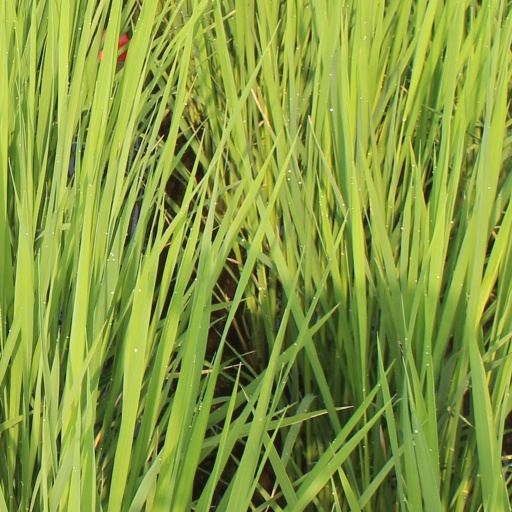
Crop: rice